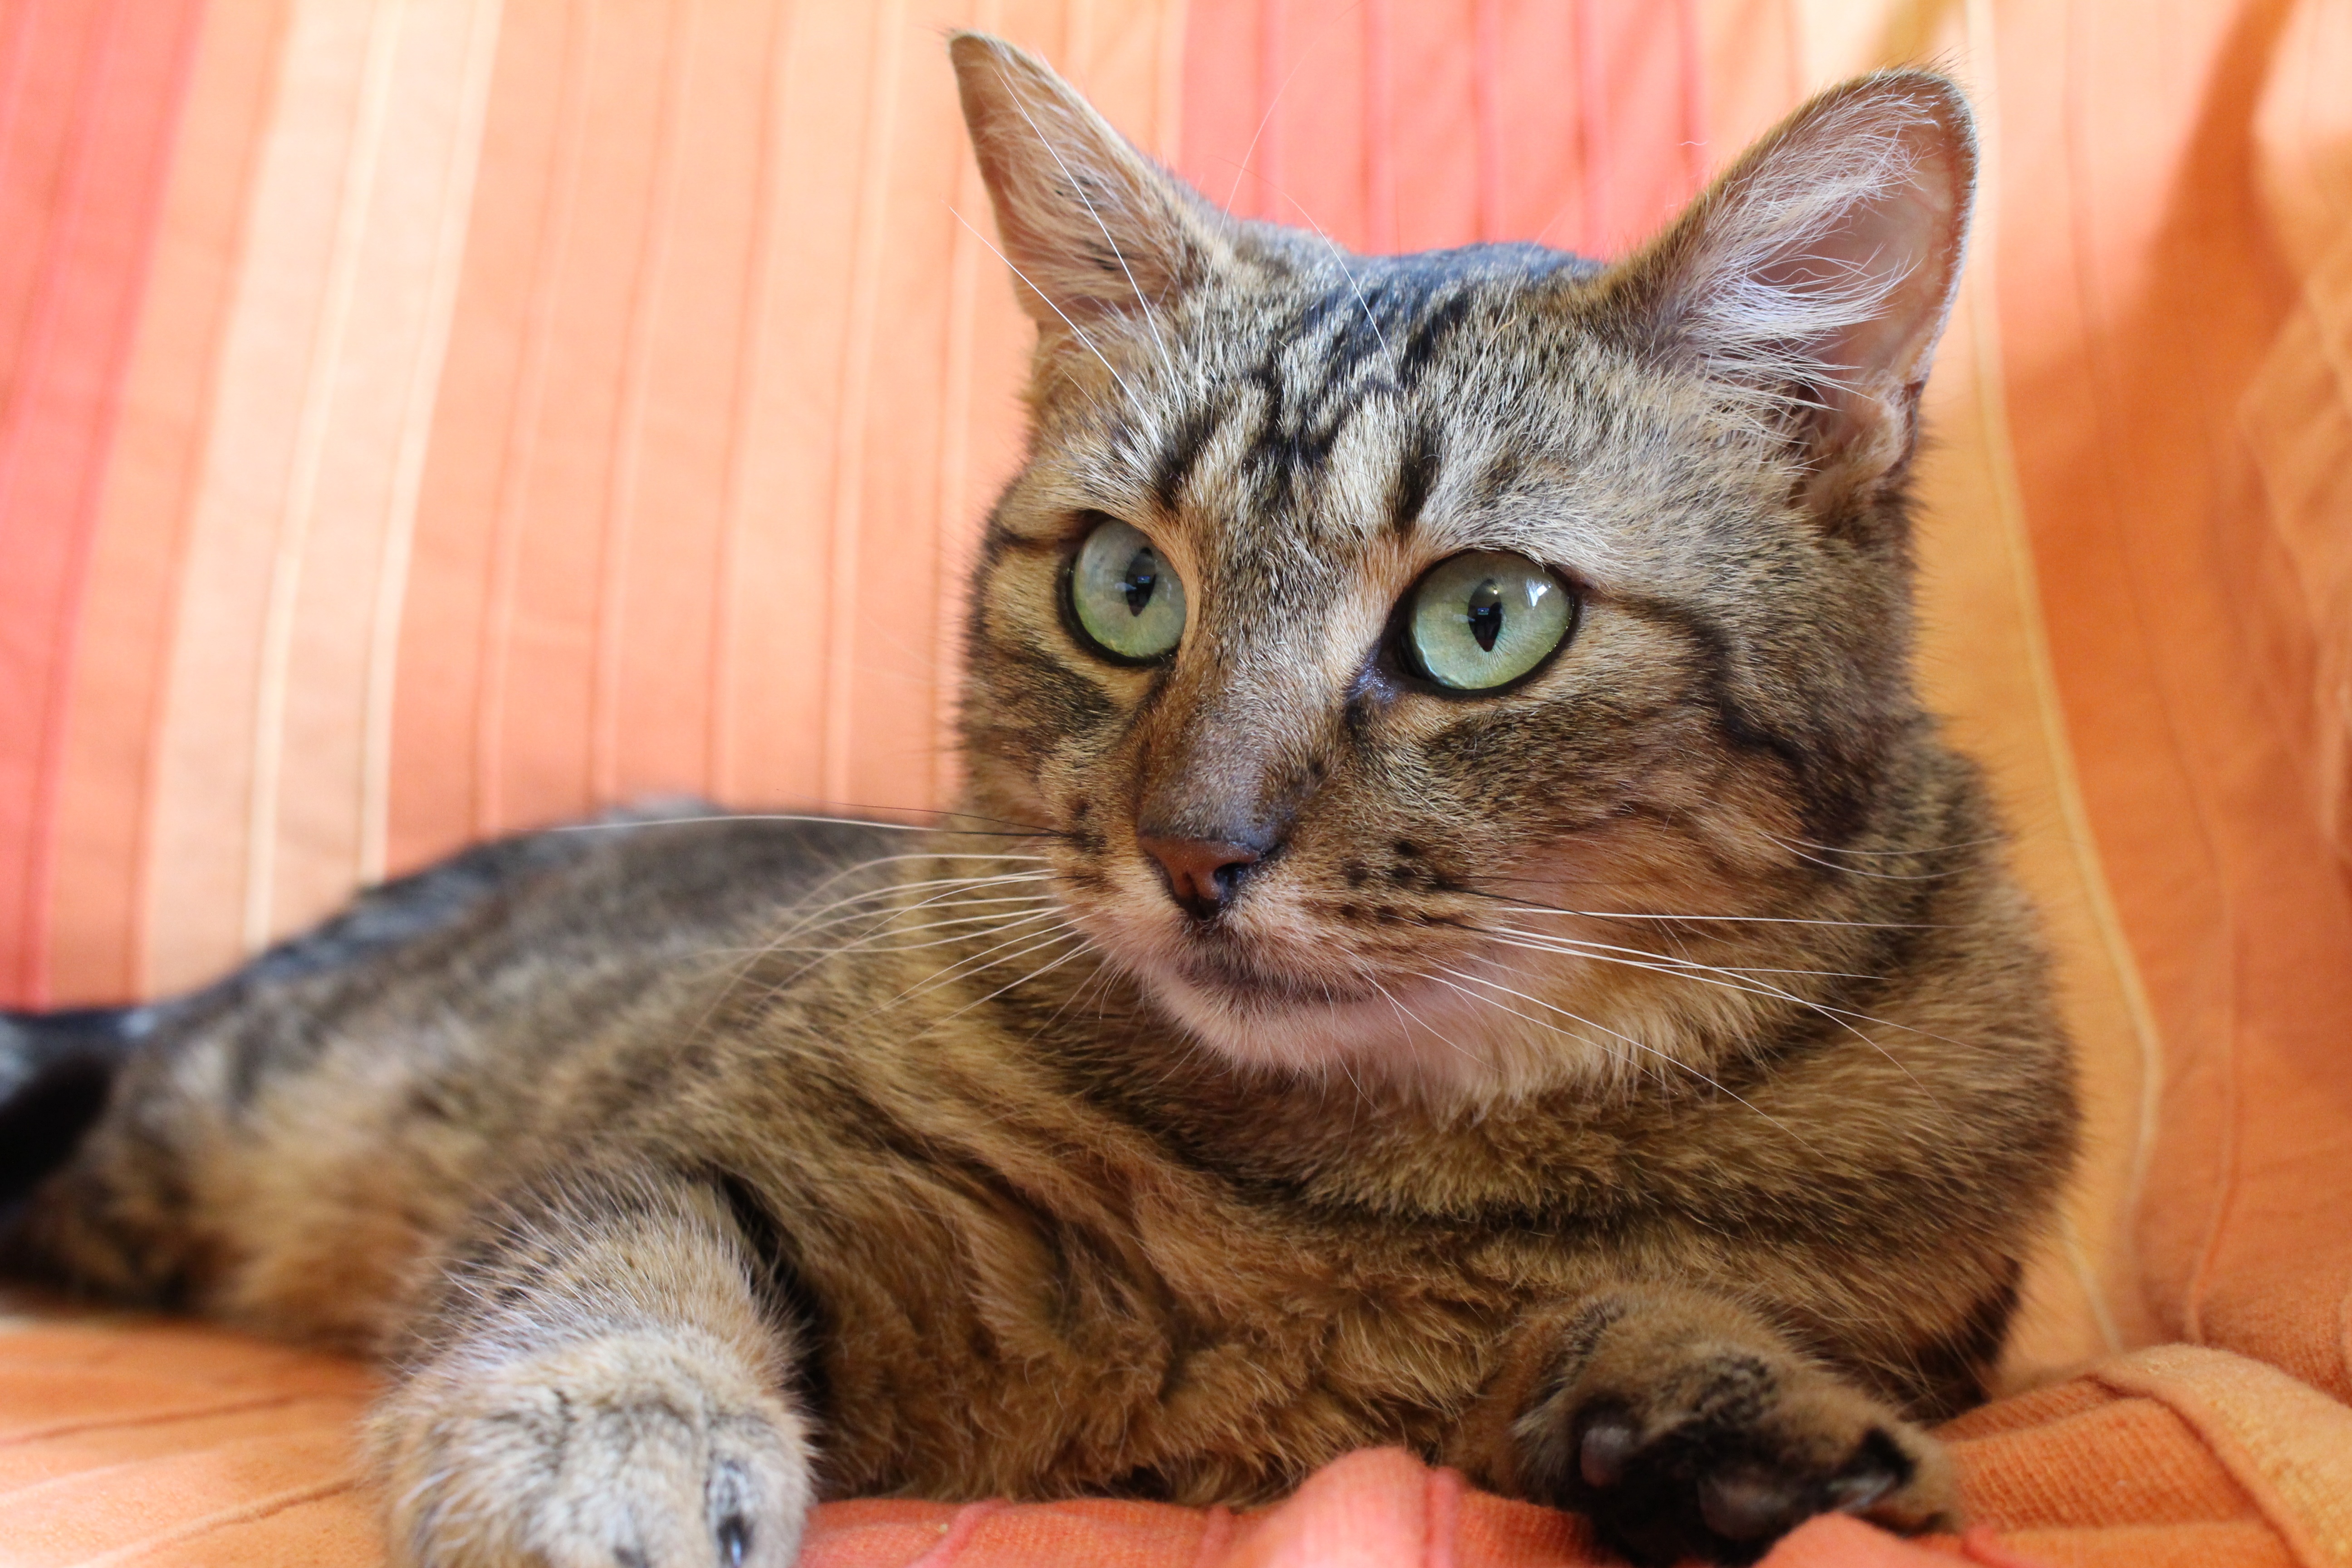
kitten, cat, mammal, fauna, whiskers, vertebrate, tabby cat, bengal, european shorthair, cat lying, green cat eyes, small to medium sized cats, cat like mammal, domestic short haired cat, pixie bob, american shorthair, ocicat, toyger